Nik Turley

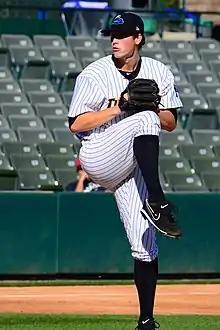
Turley with the Trenton Thunder

Turley attended Harvard-Westlake School, where he played for the school's baseball team. He committed to attend Brigham Young University (BYU) on a scholarship to play college baseball for the BYU Cougars baseball team. Out of high school, the New York Yankees selected Turley in the 50th round, with the 1,502nd selection, of the 2008 Major League Baseball Draft. Turley was the third-to-last selection in the draft. Turley agreed to sign with the Yankees, forgoing college.